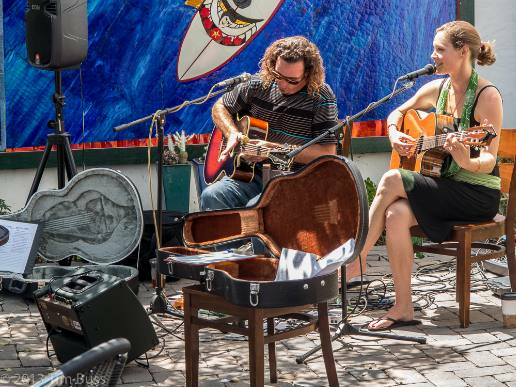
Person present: Yes